Edward Blakeney

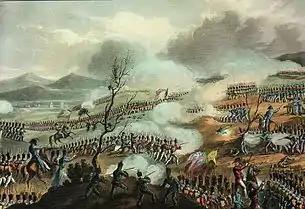
The Battle of Nivelle: Blakeney commanded the 7th Regiment of Foot at this battle in November 1813

Blakeney joined Sir Arthur Wellesley in Spain in June 1810 and commanded the 2nd Battalion of his regiment during the Battle of Bussaco in September 1810 and the Battle of Albuera (where he was severely wounded in the thigh) in May 1811. He commanded both battalions of his regiment at the Combat of Aldea da Ponte in September 1811, at the Siege of Ciudad Rodrigo in January 1812 and at the Siege of Badajoz (where he was severely wounded through the arm in the assault) in April 1812. He also commanded at the Battle of Vitoria in June 1813, at the Combat of Pampelona in June 1813 and at the Battle of the Pyrenees in July 1813 as well as the Battle of Nivelle in November 1813. Promoted to colonel on 4 June 1814 and appointed a Knight Commander of the Order of the Bath on 2 January 1815, he fought at the Battle of New Orleans in January 1815 during the War of 1812. Although he did not take part in the Hundred Days, he joined the Duke of Wellington as he marched into Paris in 1815 and served with the Army of Occupation in France until 1819.